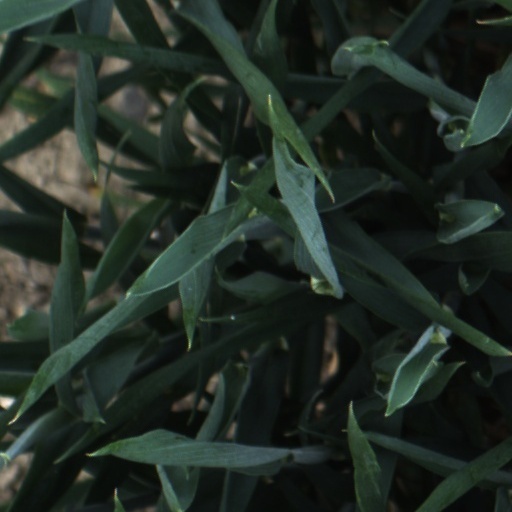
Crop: wheat